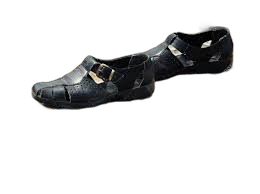
Waste category: shoes